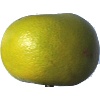
Label: Pomelo Sweetie 1